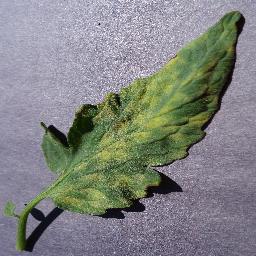
Label: Tomato___Leaf_Mold